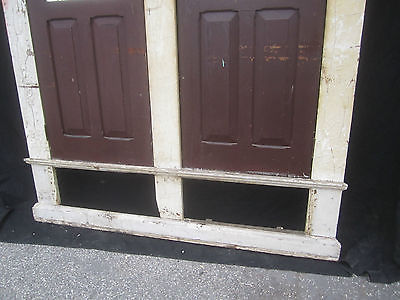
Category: cabinet